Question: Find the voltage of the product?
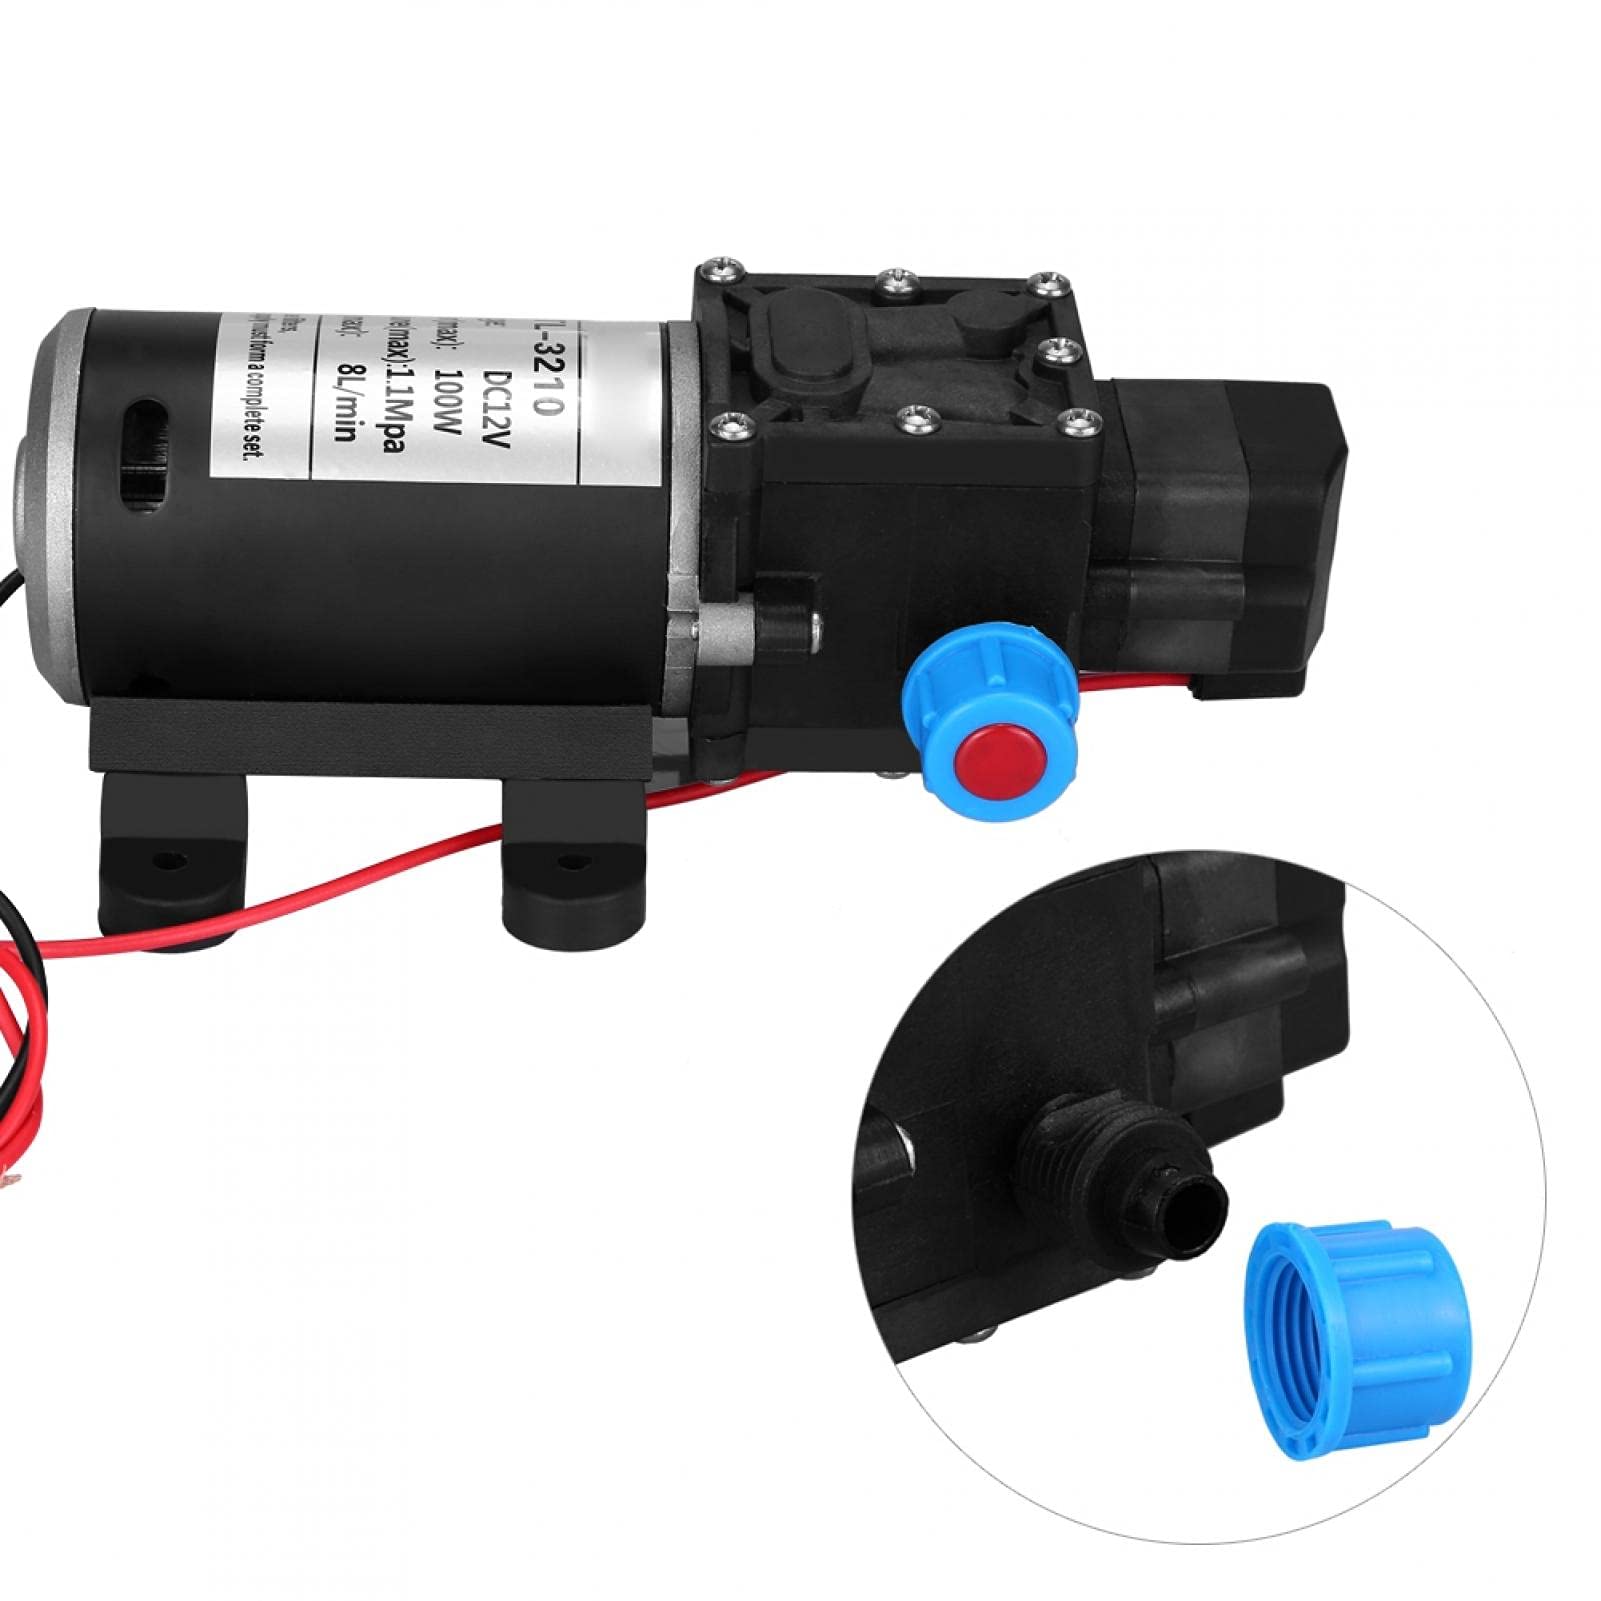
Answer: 12.0 volt